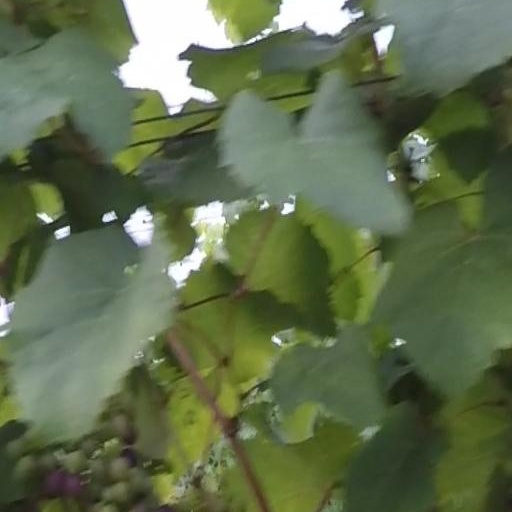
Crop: grape